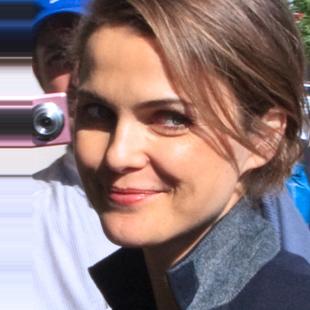
Age: 32